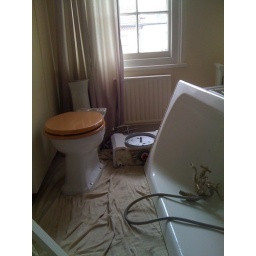
Oh and there appear to be a toilet and a bathtub in my bedroom.